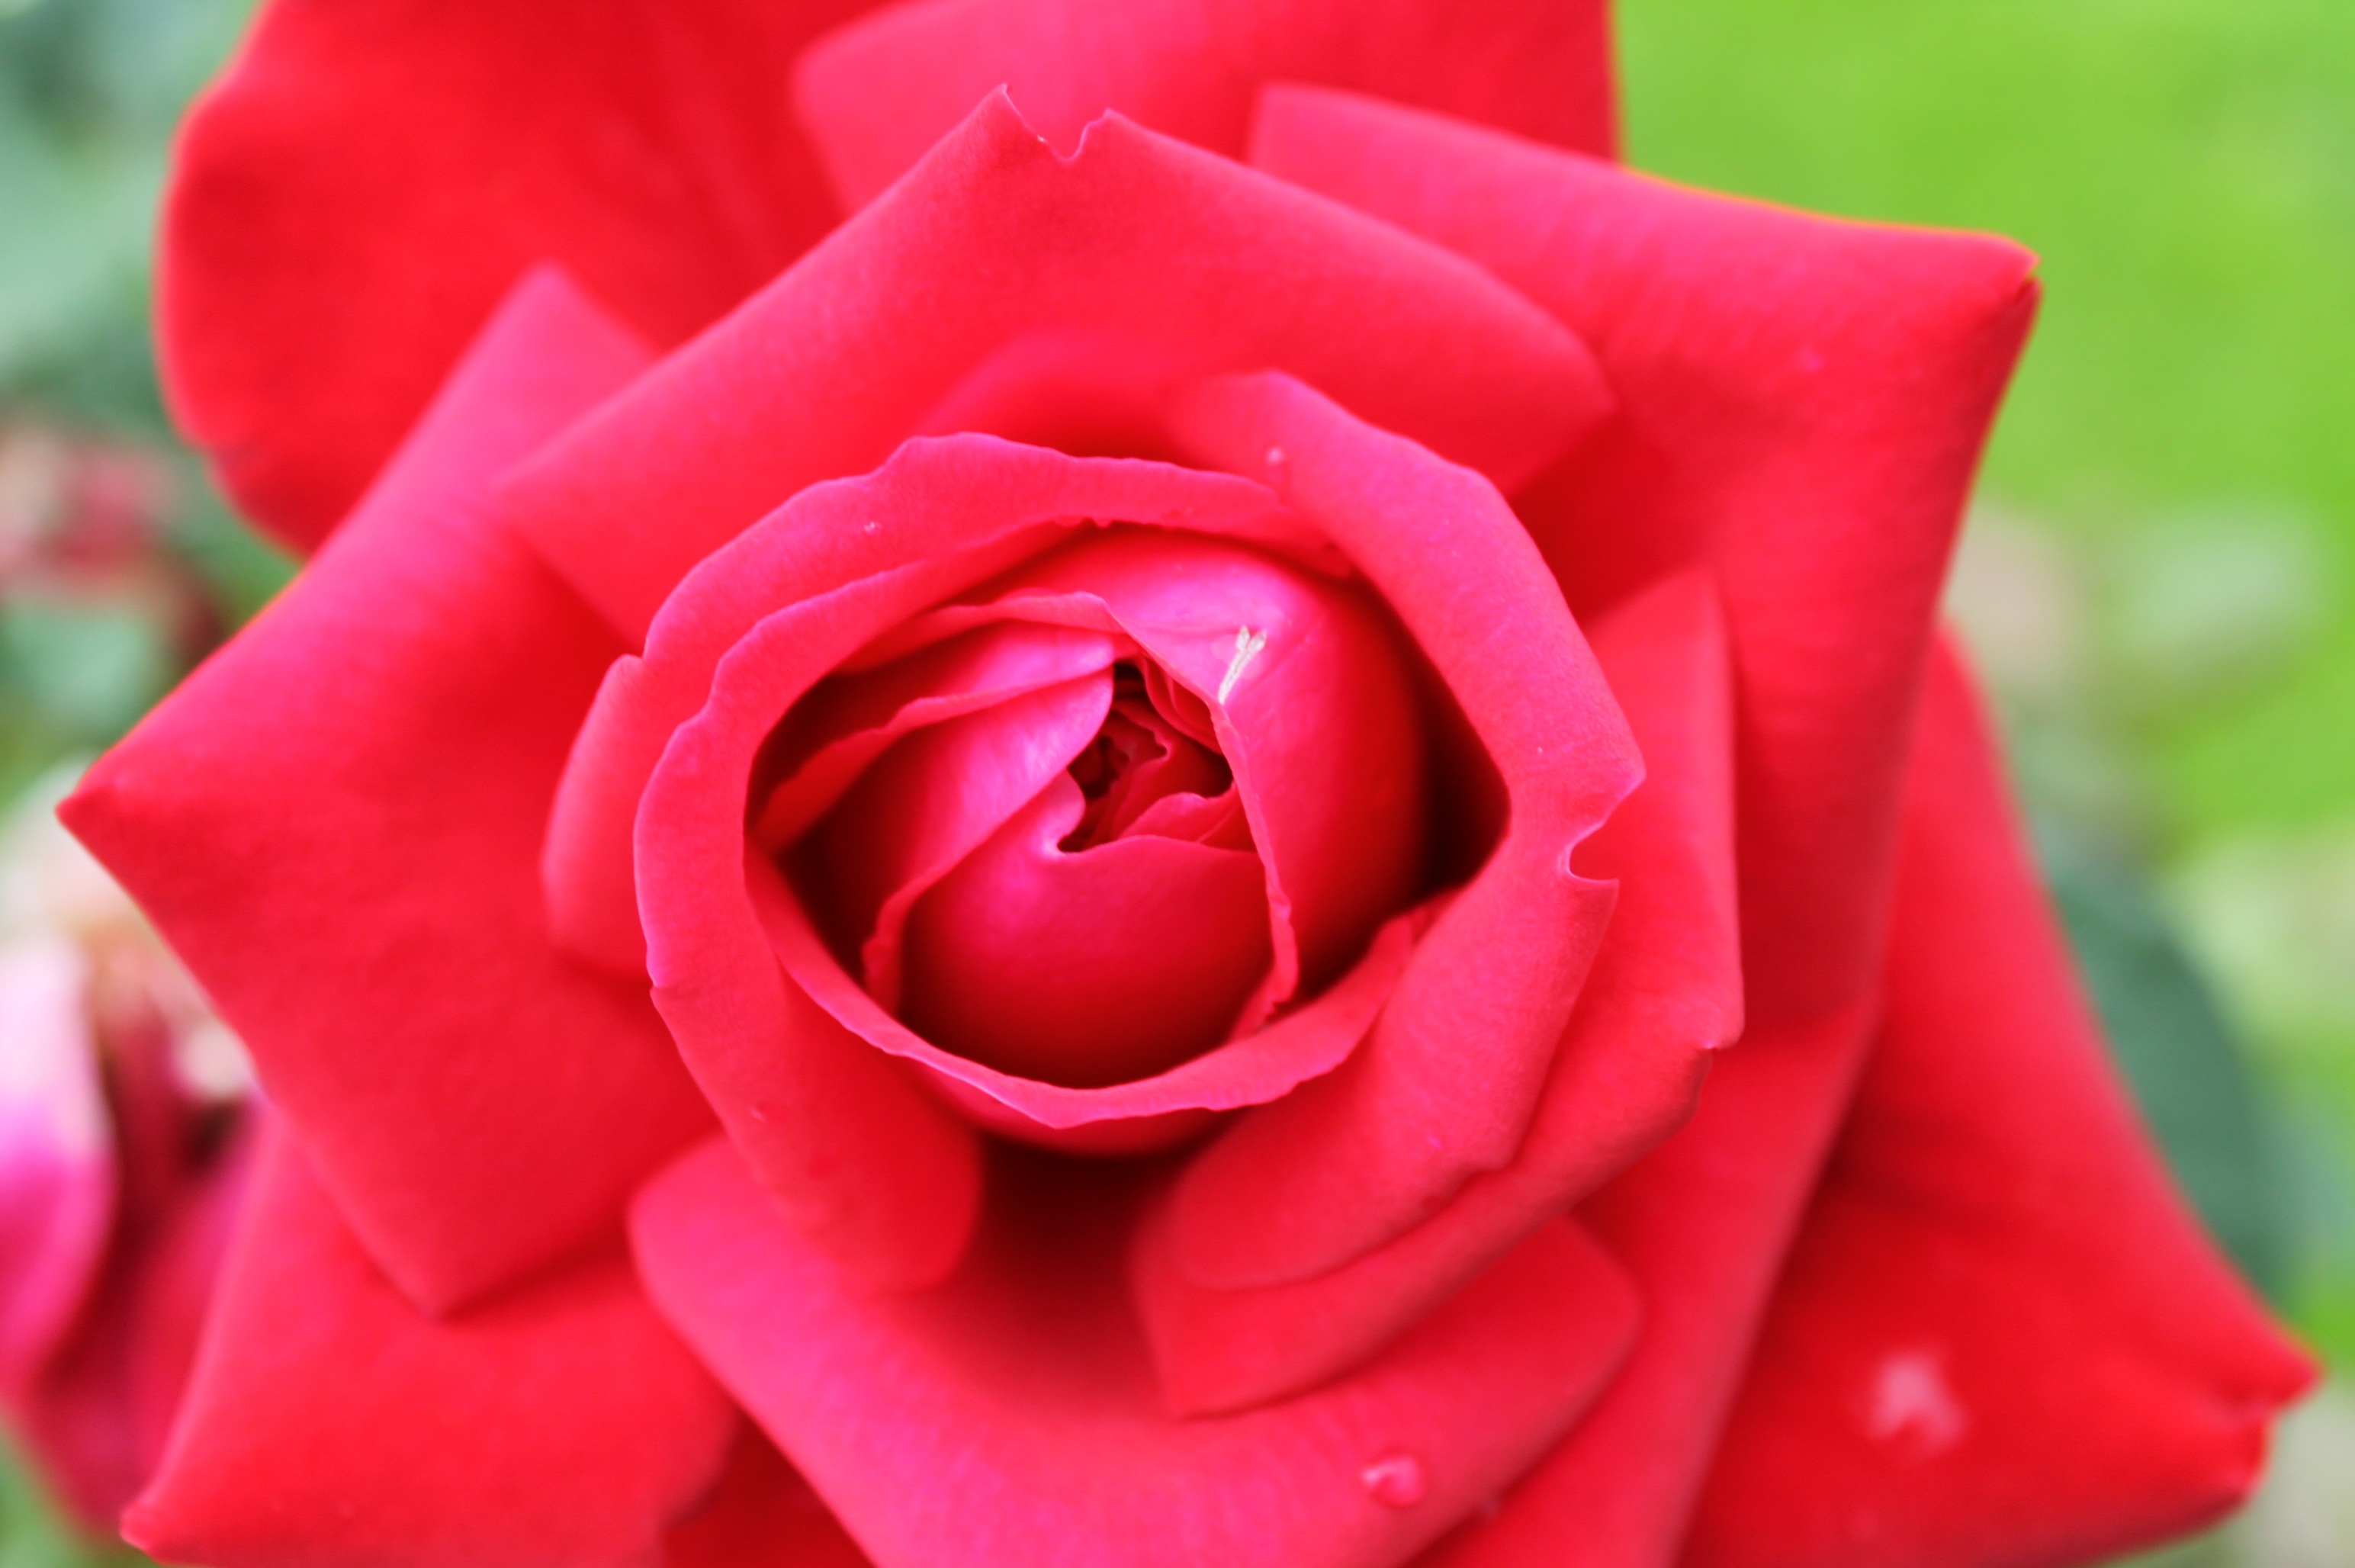
blossom, plant, flower, petal, bloom, rose, red, pink, floribunda, macro photography, flowering plant, garden roses, rose family, land plant, rose order